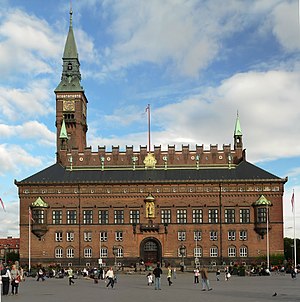
Tour de France 2022 / Grand Départ
Københavns Rådhus og Rådhuspladsen bliver centrum for Grand Départ og 1. etape.
Københavns rådhus, Danmark.
Tour de France 2022 bliver den 109. udgave af cykelløbet Tour de France. Løbets første etape begynder 2. juli 2022 med en enkeltstart i Danmarks hovedstad København. Det bliver første gang løbet besøger Danmark, og København er den nordligste by hvor den såkaldte “Grand Départ” har fundet sted. De tre første etaper og 394 kilometer skal køres i Danmark, inden karavanen rykker til Frankrig. På grund af etaperne i Danmark starter løbet usædvanligt allerede en fredag, og der vil for første gang nogensinde være tre hviledage, men stadigvæk 21 etaper. Den ekstra hviledag kommer allerede på fjerdedagen, når løbet flyttes fra Danmark til Frankrig. Det er 24. gang siden 1954 at Tour de France starter uden for Frankrig, og Danmark bliver den tiende nation der har værtsskabet.